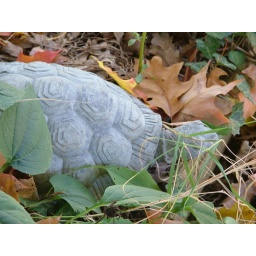
Garden turtle hiding in the leaves and grass